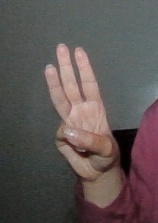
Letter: thaa